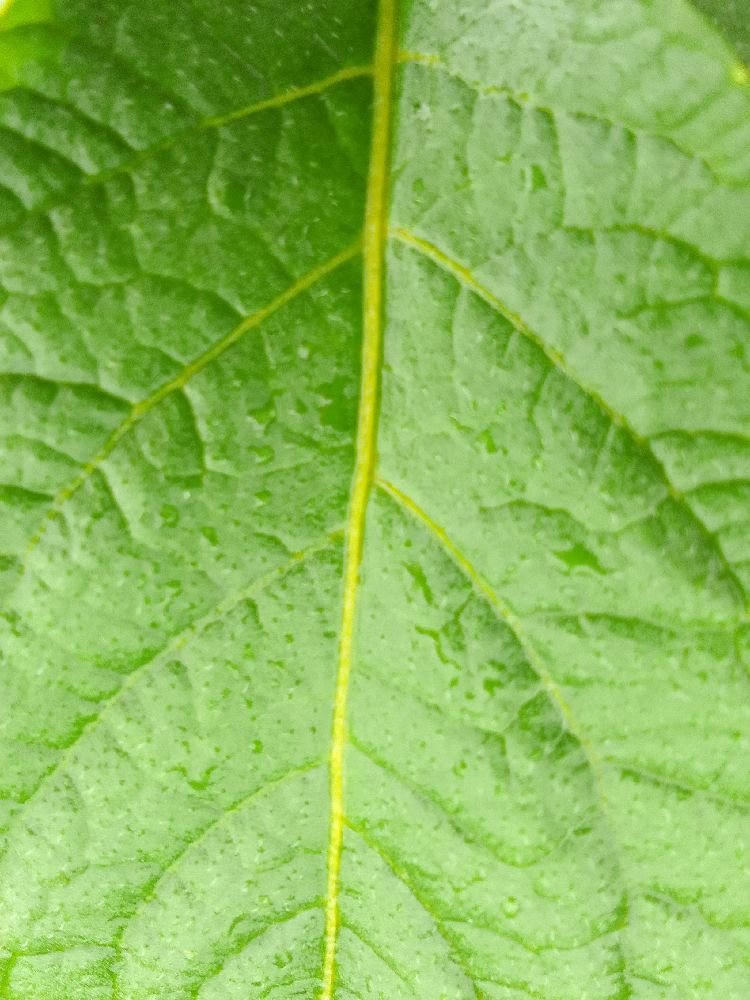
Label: Healthy